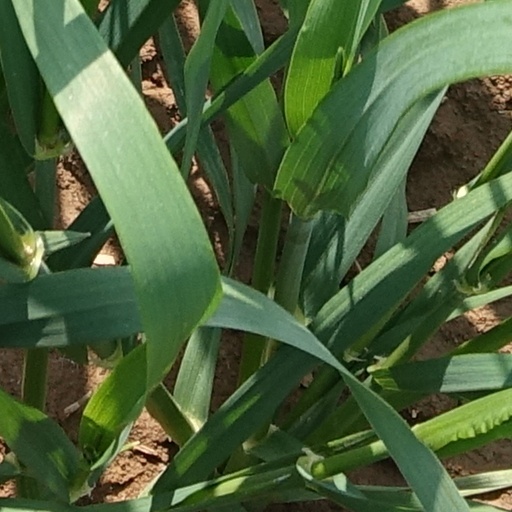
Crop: wheat